2005 in Portugal

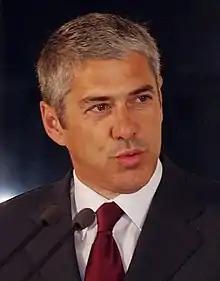
12 March: José Sócrates becomes Prime Minister after leading the Socialist Party to victory in the 20 February parliamentary election

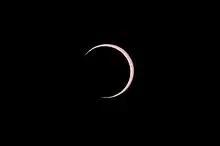
3 October: The solar eclipse as photographed from Pacos de Brandao

Football (soccer) competitions: Primeira Liga, Liga de Honra